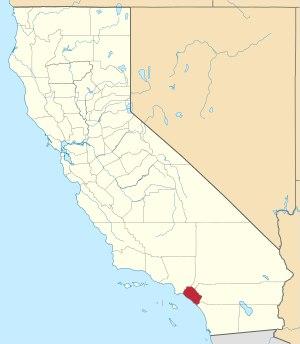
This is a list of the National Register of Historic Places listings in Nevada County, California.